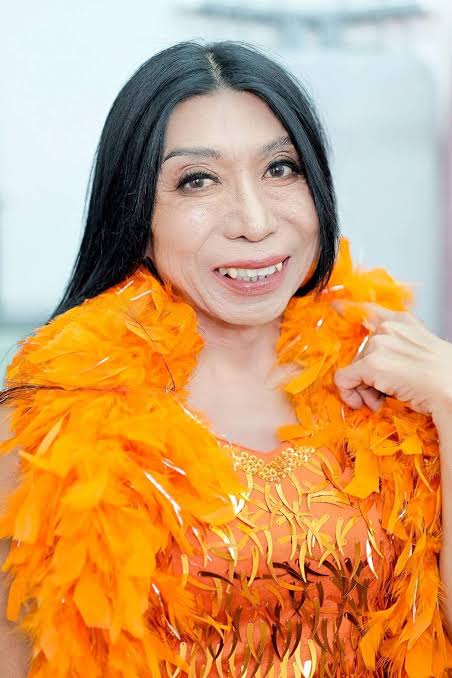
สิตางศุ์ บัวทอง

| name = สิตางศุ์ บัวทอง
| image = สิตางค์_บัวทอง.jpg
| caption = ภาพสิตางค์ในปี พ.ศ.2566
| birthname = วิภาวดีรังสิต กรุงเทพมหานคร ประเทศไทย
| nickname = สิตางศุ์
| occupation = นักแสดง นักธุรกิจ
| yearsactive = (2561 - ปัจจุบัน)
| notable role = (2562) คำแก้ว / เจ้าแม่นาคี / โรเซ่ - ภาพยนตร์หอแต๋วแตก สะบัดต่อไม่รอแล้วนะ
| เครื่องดนตรี =
| ค่าย =
| ส่วนเกี่ยวข้อง =
| ศิลปินแห่งชาติ =
| ตุ๊กตาทอง =
| สุพรรณหงส์ =
| ชมรมวิจารณ์บันเทิง =
| คมชัดลึก อวอร์ด =
| สตาร์พิคส์ อวอร์ด =
| โทรทัศน์ทองคำ =
สิตางศุ์ บัวทอง (เกิดเมื่อวันที่ 25 ตุลาคม พ.ศ.2505) เน็ตไอดอลสายสะบัด สิตางศุ์ บัวทองเป็นนักแสดงและนักธุรกิจชาวไทยเกิดที่กรุงเทพมหานครเริ่มเข้าสู่ในวงการบันเทิงจากการเป็นเน็ตไอดอลชื่อดังเริ่มเข้าสู่ในการเป็นนักแสดงมีผลงานภาพยนตร์เรื่อง หลวงพี่แจ๊ส 5G และ หอแต๋วแตก สะบัดต่อไม่รอแล้วนะ และผลงานด้านการแสดงละครเป็นต้น เธอคือใครมาจากไหน "สิตางศุ์ บัวทอง" ทำไมอยู่ๆ มาดังเพราะ "ส้มหยุด"
== ประวัติ ==
สิตางศุ์ (เกิดเมื่อวันที่ 25 ตุลาคม พ.ศ.2505) สิตางศุ์ บัวทอง เน็ตไอดอลและตำนานส้มหยุด ที่สร้างรอยยิ้มให้ทุกคนได้ตลอดเป็นนักแสดงและนักธุรกิจชาวไทยเกิดที่กรุงเทพมหานครมีพี่น้องร่วมกันอยู่ 5 สิตางศุ์เป็นบุตรคนที่ 4 สำเร็จการศึกษาโรงเรียนมัธยมโรงเรียนทวีธาภิเศก
== ในวงการบันเทิง ==
ก่อนเข้าในวงการบันเทิงในช่วงวัยเด็กสิตางศุ์มีครอบครัวเป็นนักธุรกิจคนจีนรับเหมาก่อสร้างและต่อมาทำงานรับจ้างแปลภาษา เขียนคำอุทธรณ์ ตลอดจนรับโปรโมทสินค้า ในช่วงยุควัยเด็ก และในปัจจุบันในปี พ.ศ. 2560 เปิดประวัติ "สิตางศุ์ บัวทอง" เขาคือใครสิตางศุ์เริ่มมีชื่อเสียงจากการเป็นเน็ตไอดอลชื่อดังในโลกโซเซียลในช่วงวันสงกรานต์ในปี พ.ศ. 2560 พร้อมวลีเด็ด "สะบัดต่อไม่รอแล้วนะ" "ชีวิตฉันคือนักเดินทาง ทุกเรื่องคือการเรียนรู้" เปิดใจคุณแม่ "สิตางศุ์ บัวทอง"ทำให้เป็นที่รู้จักในนาม "สิตางศุ์ บัวทอง" เป็นเน็ตไอดอลชื่อดังไปไกลถึงในประเทศจีนเป็นต้น ‘สิตางศุ์ บัวทอง’ เผยใบหน้าหลังศัลยกรรมอีกรอบ ปาดน้ำตาพ้อความใจดีเป็นอาวุธทำร้ายเร “สิตางศุ์ บัวทอง”ย้อนอดีตสมัยนักเลงหัวไม้ ล่าสุดโกอินเตอร์เล่นหนัง คิวแน่นโชว์ตัวตปท.
สิตางศุ์เริ่มเข้าสู่ในการเป็นนักแสดงเต็มตัวได้รับโอกาสจาก พชร์ อานนท์ ได้ร่วมแสดงภาพยนตร์เรื่อง หลวงพี่แจ๊ส 5 G ในปี พ.ศ. 2561 ในบทบาท (นักแสดง รับเชิญ) ทำความรู้จัก “สิตางศุ์ บัวทอง” ตัวแม่แห่งเทรนด์ TikTok ?จากนั้นมีผลงานในการแสดงภาพยนตร์เรื่อง หอแต๋วแตก สะบัดต่อไม่รอแล้วนะ ในปี พ.ศ. 2562 ภายหลังสิตางศุ์ได้รับโอกาสเป็นแขกรับเชิญในรายการกิ๊กดู๋ สงครามเพลงเงินล้านเป็นต้นและในปัจจุบันในปี พ.ศ. 2563 สิตางศุ์ได้รับโอกาสร่วมแสดงมิวสิกวิดีโอเพลงปล่อยผัว ศิลปินปอยฝ้าย มาลัยพร และรับงานการแสดงอื่นๆ เป็นต้น ปัจจุบันสิตางศุ์ มีผลงานการแสดงภาพยนตร์หอแต๋วแตก แหกโควิดปังปุริเย ในปี พ.ศ. 2564 สิตางศุ์ บัวทอง ไม่สนดราม่า หน้าสวยเป๊ะปัง เตรียมเล่นภาพยนตร์เรื่องใหม่!"สิตางศุ์ บัวทอง" ไม่สนดราม่า หน้าสวยเป๊ะปัง เตรียมเล่นภาพยนตร์เรื่องใหม่!อยู่ช่วงกำลังถ่ายทำเนื่องจากสถานการณ์โควิด 19จึงไม่สามารถถ่ายทำภาพยนตร์ในขณะช่วงนี้จึงเลื่อนไปก่อนจนกว่าสถานการณ์โควิด 19ดีขึ้น ฉันนี่ร้องกรี๊ด! เปิดหน้า “สิตางศุ์ บัวทอง” หลังขึ้นเขียงศัลยกรรมอีกรอบ ผ่านไป 3 วันแต่ปังเวอร์
ในปี พ.ศ. 2564 สิตางศุ์เตรียมตัวเป็นผู้จัดและสร้างภาพยนตร์และทำเพลงมิวสิกวิดีโอและได้รับโอกาสเป็นผู้จัดภาพยนตร์และมิวสิกวิดีโอคนใหม่และร่วมลงทุนรายได้ 20 ล้านบาทในขณะที่อยู่ช่วงเตรียมงาน สิตางศุ์ บัวทองเตรียมควักทุน 20 ล้าน สร้างภาพยนตร์ สิตางศุ์ บัวทอง เตรียมควักทุน 20 ล้าน สร้างภาพยนตร์อลังการ ตีแผ่ชีวิตส่วนตัว
== ผลงานภาพยนตร์ ==
*(2561) ภาพยนตร์หลวงพี่แจ๊ส 5 G รับบทเป็น สิตางศุ์ (เน็ตไอดอล)
*(2561) ภาพยนตร์หอแต๋วแตก แหกต่อไม่รอแล้วนะ รับบทเป็น คำแก้ว/เจ้าแม่นาคี/โรเซ่
*(2563) ภาพยนตร์ หอแต๋วแตก พจมาร์สว่างคาตา รับบทเป็น ส้มหยุด/ไฮโซ
*(2564) ภาพยนตร์หอแต๋วแตก แหกโควิดปังปุริเย่ รับบทเป็น คำแก้ว/เจ้าแม่นาคี/โรเซ่
=== มิวสิกวิดีโอ ===
*(2561) เพลง "ปล่อยผัว" ศิลปิน ปอยฝ้าย มาลัยพร
*(2562) เพลง "อิคึอิไต" ศิลปิน เอ็มมี่ แม็กซิม
*(2563) เพลง "หมอลำออนไลน์" ศิลปิน จินตหรา พูนลาภ
*(2563) เพลง "ลุกขึ้นมาสู้" ศิลปิน โอเล่ ธนธรรศ ft. สิตางศุ์ บัวทอง
*
== อ้างอิง ==
== แหล่งข้อมูลอื่น ==
*
*
*
หมวดหมู่:หญิงข้ามเพศชาวไทย
หมวดหมู่:นักธุรกิจชาวไทยที่มีความหลากหลายทางเพศ
หมวดหมู่:นักแสดงไทยที่มีความหลากหลายทางเพศ
หมวดหมู่:กะเทย (บุคคล)
หมวดหมู่:บุคคลจากคณะนิติศาสตร์ มหาวิทยาลัยรามคำแหง
หมวดหมู่:บุคคลจากโรงเรียนทวีธาภิเศก